Uranium mining in Utah

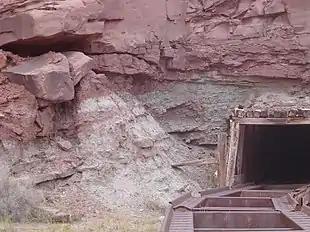
Mi Vida uranium mine near Moab

Uranium mining in Utah, a state of the United States, has a history going back more than 100 years. Uranium mining started as a byproduct of vanadium mining about 1900, became a byproduct of radium mining about 1910, then back to a byproduct of vanadium when the radium price fell in the 1920s. Utah saw a uranium boom in the late 1940s and early 1950s, but uranium mining declined in the 1980s. Since 2001 there has been a revival of interest in uranium mining, as a result of higher uranium prices.